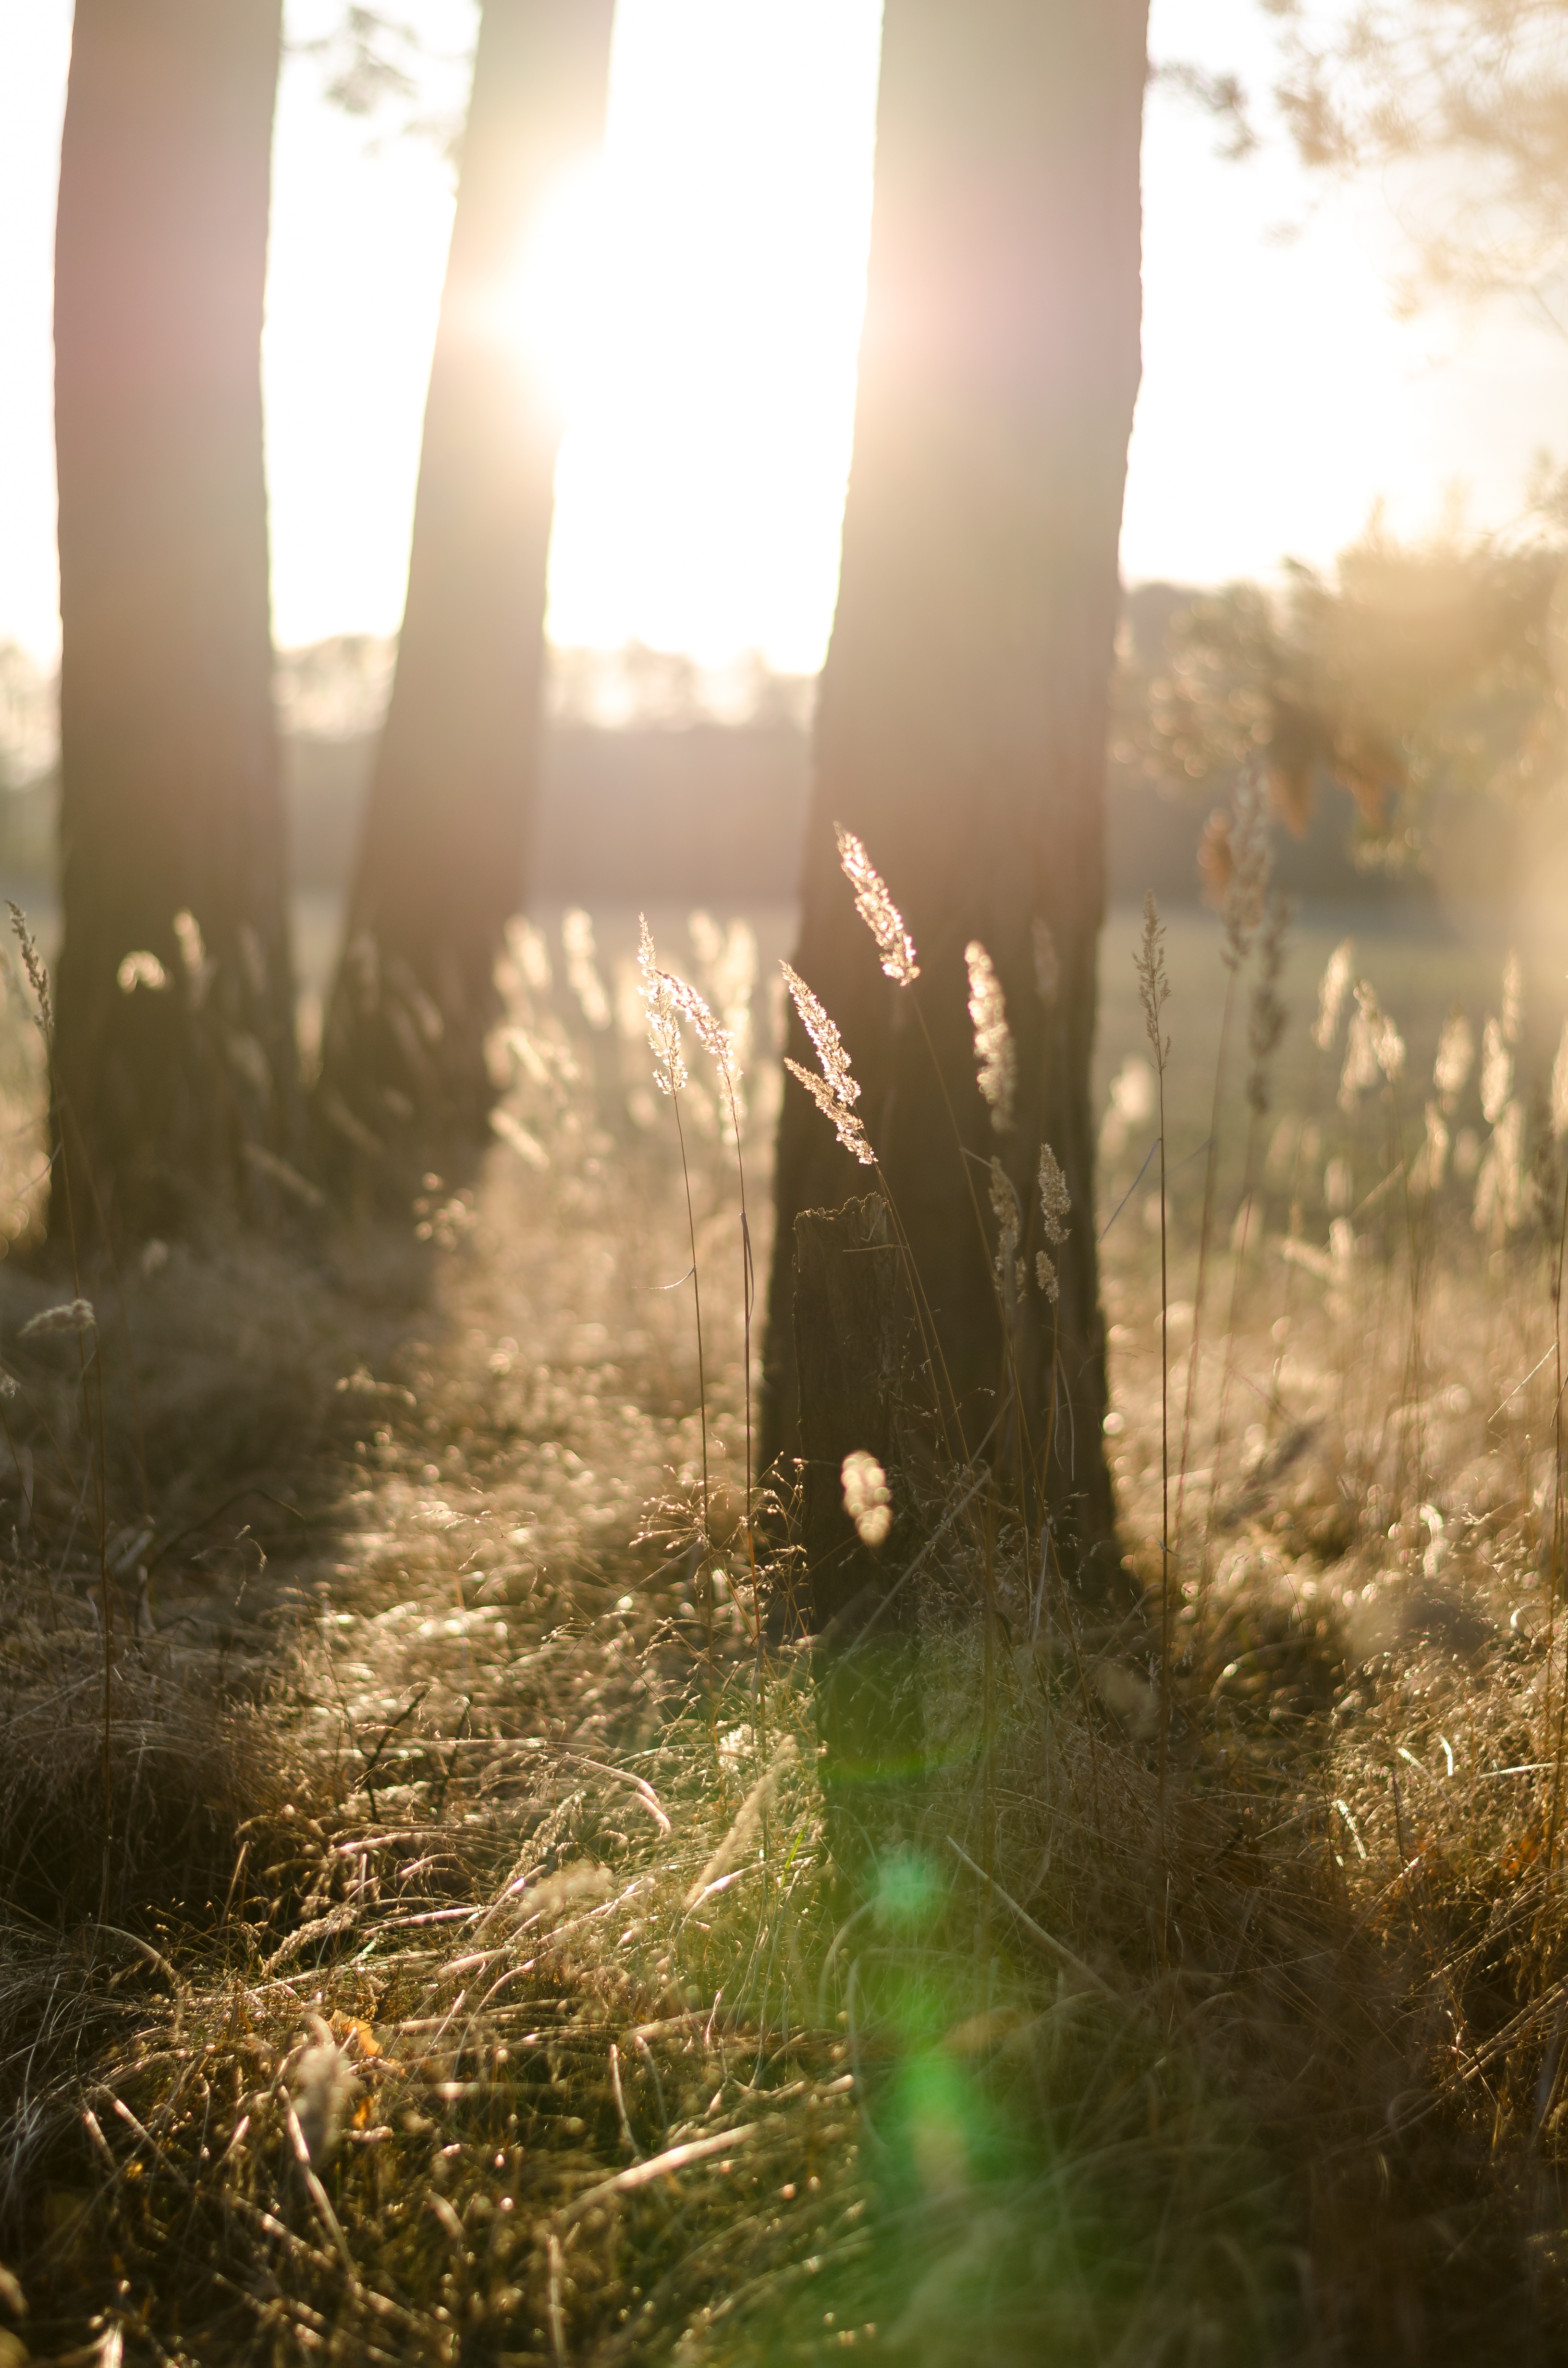
tree, nature, grass, light, sun, sunrise, sunset, photography, sunlight, morning, leaf, flower, evening, green, reflection, autumn, darkness, season, atmospheric phenomenon, woody plant